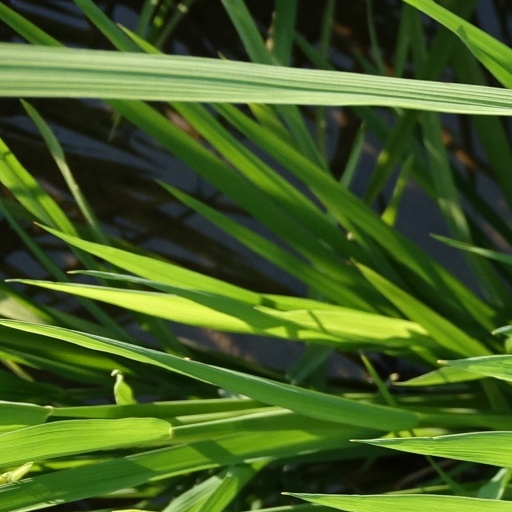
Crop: rice